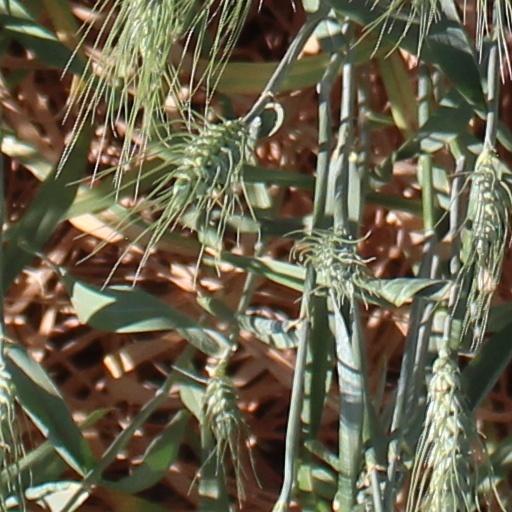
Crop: wheat